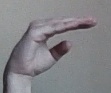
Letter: jeem